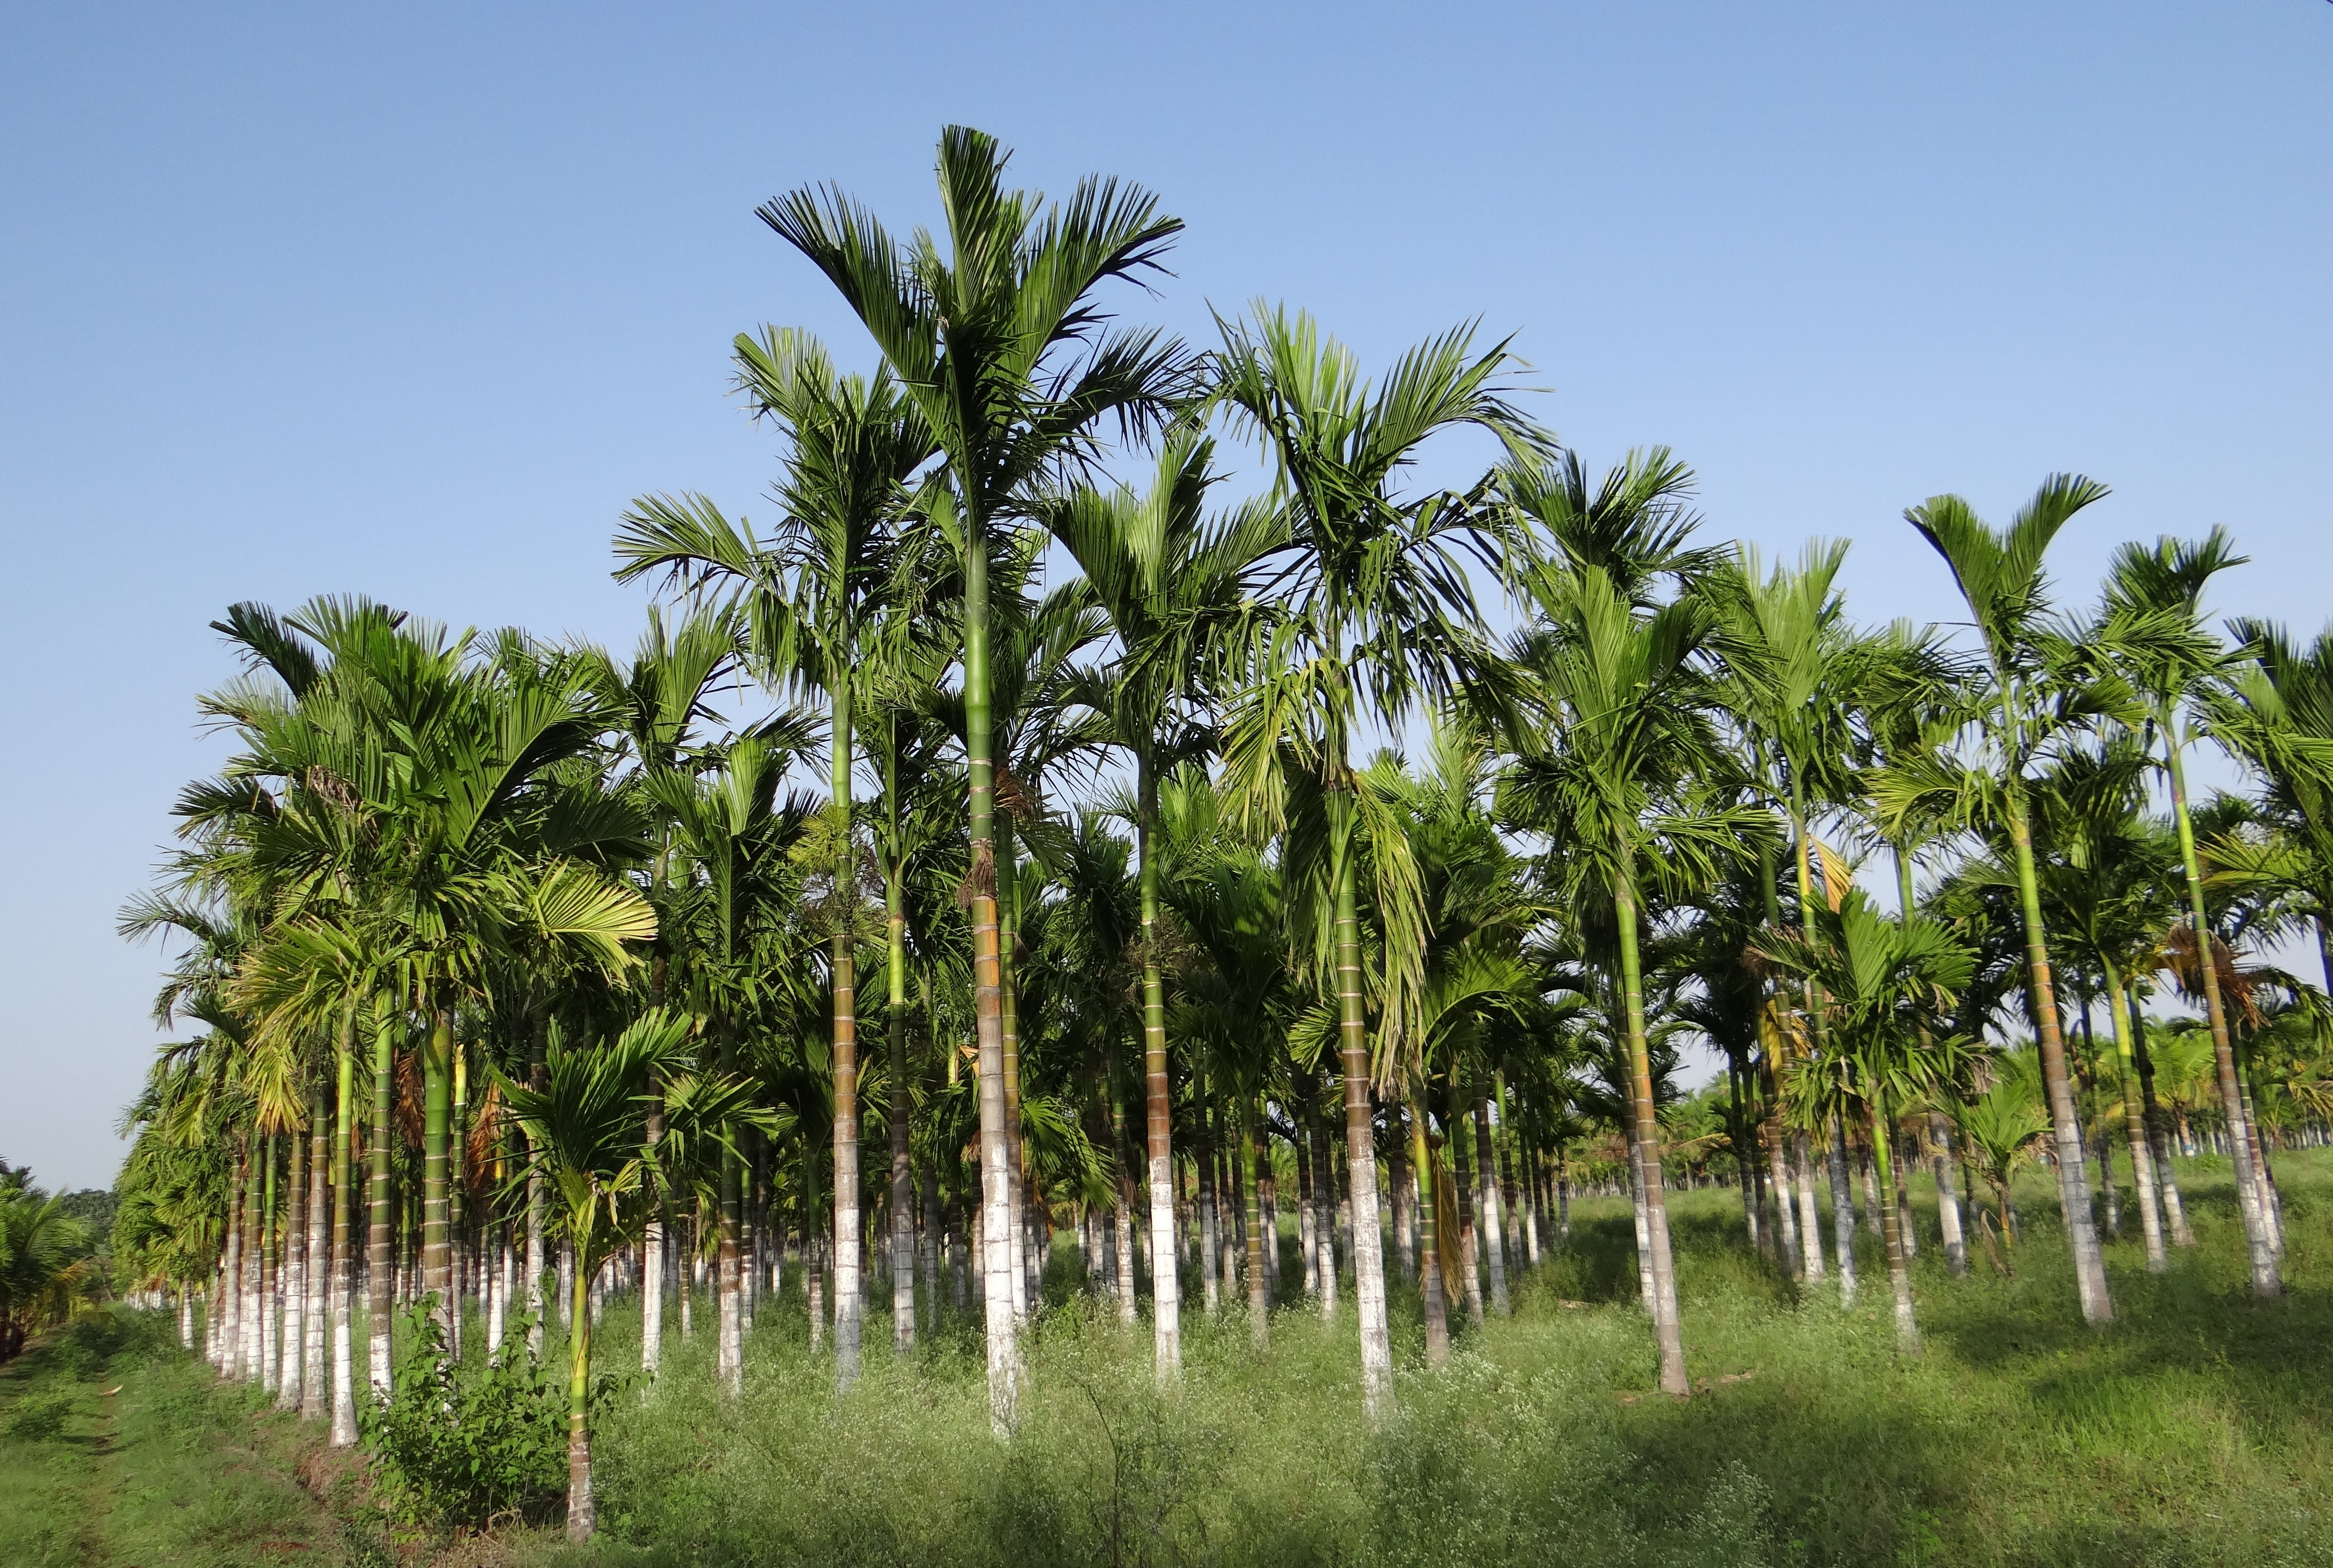
tree, plant, botany, agriculture, flora, vegetation, plantation, india, tropics, ecosystem, karnataka, flowering plant, date palm, chikmagalur, woody plant, land plant, arecales, palm family, borassus flabellifer, areca nut, areca palm, areca catechu, betelnut